Criticism of the Church of Jesus Christ of Latter-day Saints

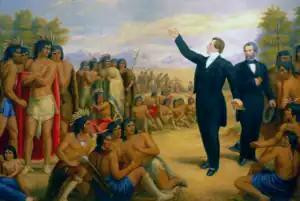
Artistic depiction of Joseph Smith preaching to Native Americans in Illinois

Over the past two centuries, the relationship between Native American people and the LDS Church has included friendly ties, displacement, battles, slavery, education placement programs, official and unofficial discrimination, and criticism. Church leadership and publications taught the belief that Native Americans are descendants of Lamanites, a dark-skinned and cursed group of people who are described in the Book of Mormon. More recently, LDS researchers and publications generally favor a smaller geographic footprint of Lamanite descendants. There is no direct support amongst mainstream historians and archaeologists for the historicity of the Book of Mormon or Middle Eastern origins for any Native American peoples.